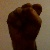
The image shows a hand gesture representing the letter 'S' in Indian Sign Language.